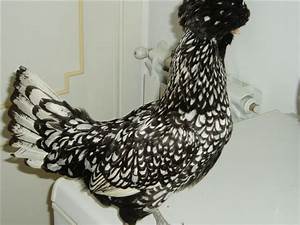
Label: chicken